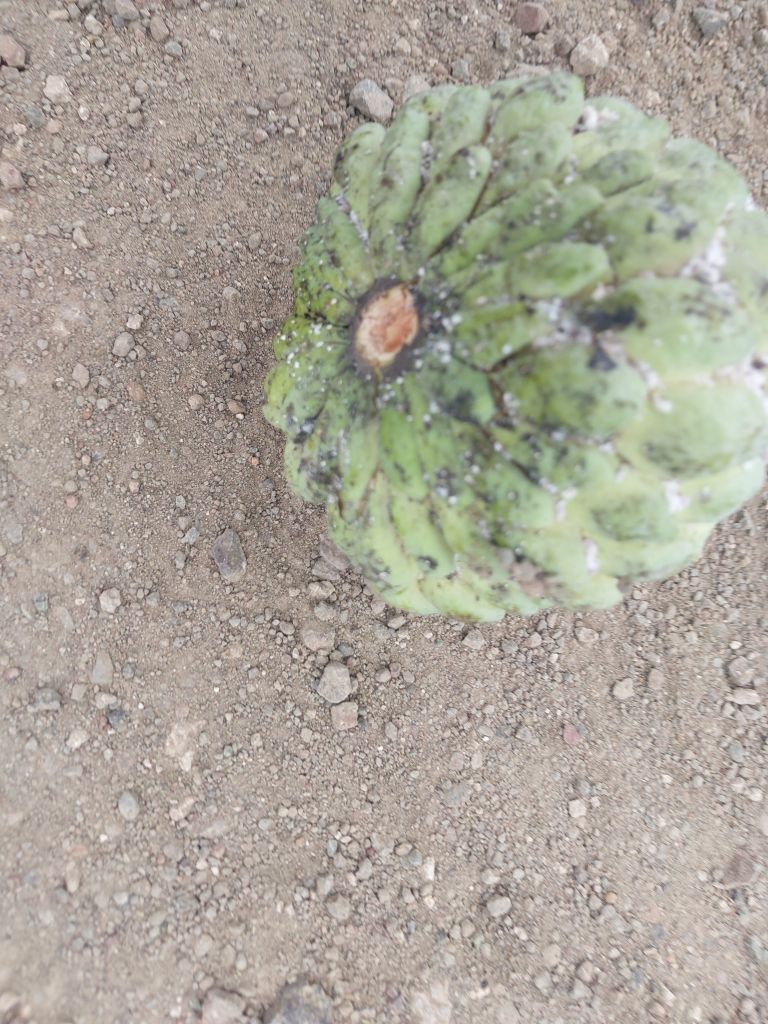
Disease label: Leaf spot on fruit